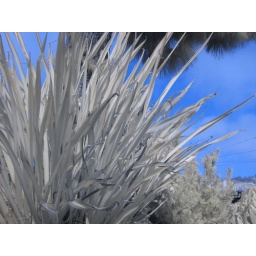
micron against blue sky